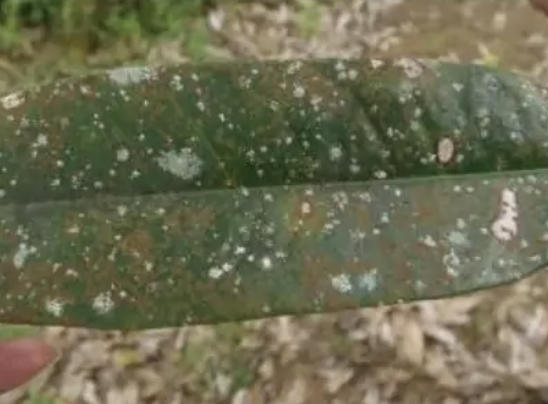
Label: pink_disease